The Librarianist

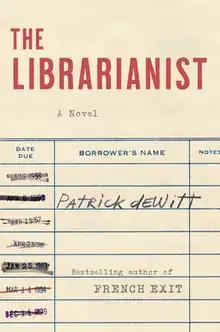
First edition cover (US)

The Librarianist is a 2023 novel by Canadian-born author Patrick deWitt. It was published on July 4, 2023, by House of Anansi Press and Ecco Press. It follows a retired librarian named Bob Comet and is billed as a "wide-ranging and ambitious document of the introvert's condition."